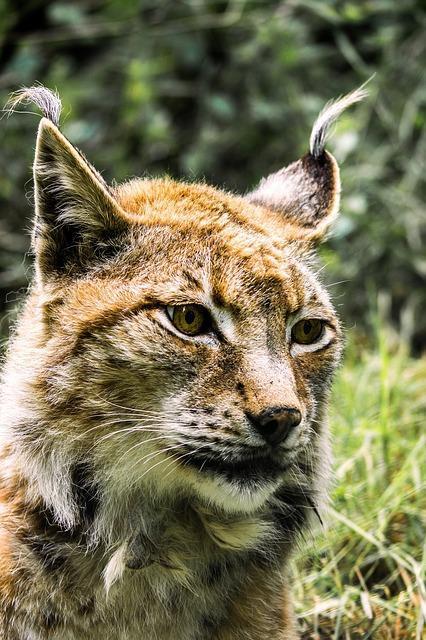
cat